Shin-Toyota Station

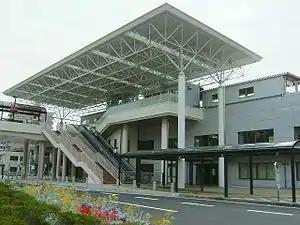
Shin-Toyota Station, June 2005

Shin-Toyota Station is served by the Aichi Loop Line, and is located 19.5 kilometers from the starting point of the line at .